CA Independiente in international football

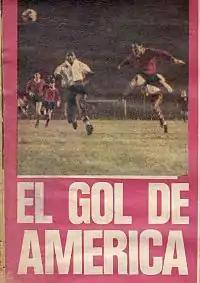
Mario Rodríguez scoring at the 1964 Copa Libertadores Finals to give the team his first Libertadores.

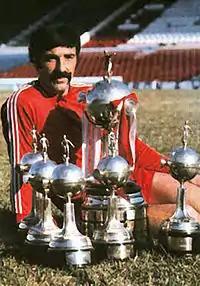
Ricardo Pavoni and six Libertadores trophies at Independiente's former stadium.

Independiente is the most successful team in the competition with 7 titles, with 4 of them in a row between 1972 and 1975. A total of 7 finals were played by Independiente, winning all of them. "El Rojo" was also the first Argentine team to win the competition.